Óliver Torres

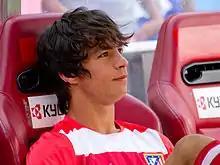
Torres on the bench for Atlético Madrid in 2013

Born in Navalmoral de la Mata, Cáceres, Extremadura, Torres joined Atlético Madrid in the summer of 2008 at age 13. He spent four years progressing through the youth ranks before being introduced to the first team by manager Diego Simeone.